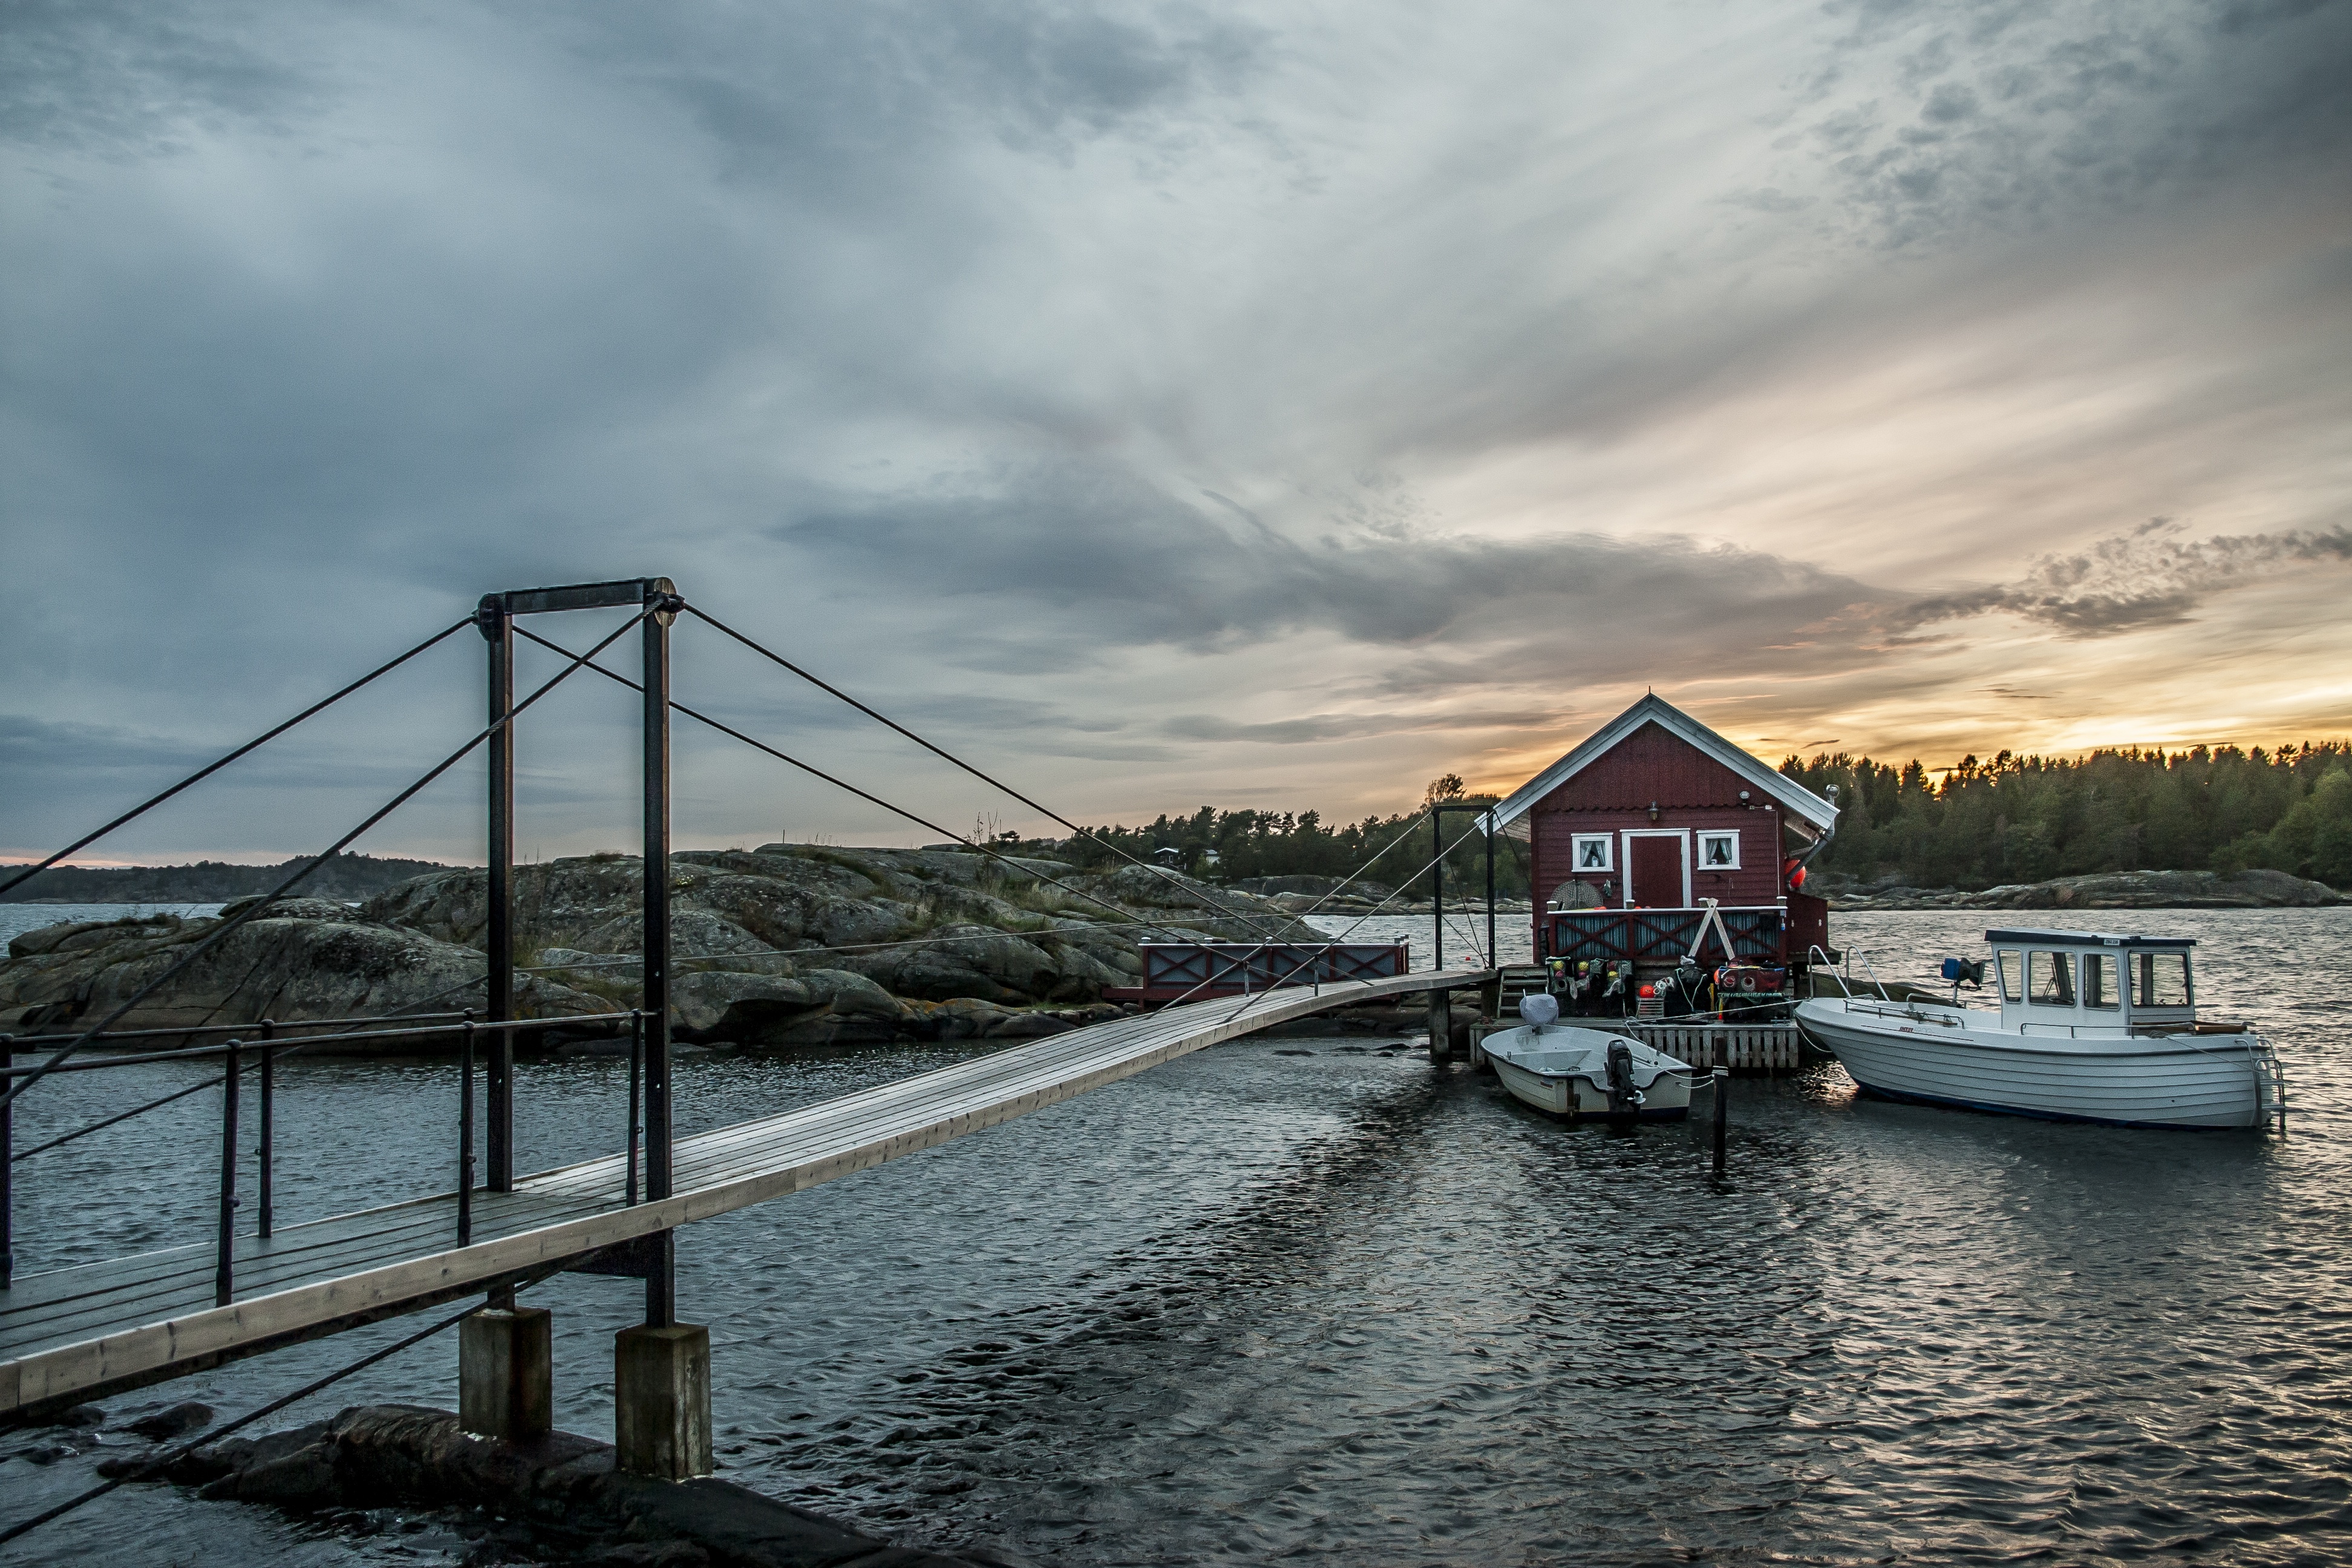
sea, coast, water, ocean, dock, cloud, sky, sunrise, sunset, boat, bridge, house, morning, shore, lake, river, dusk, transport, evening, reflection, vehicle, serene, bay, harbor, waterway, footbridge, lake house, public domain images